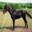
Label: horse